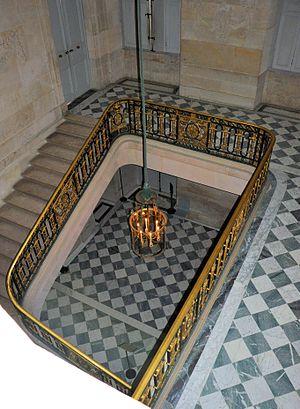
Petit Trianon - Grand escalier et vestibule
Le Petit Trianon est un domaine du parc du château de Versailles, dans les Yvelines, en France, comportant un château entouré de jardins de styles variés.